Baroque fortifications in the Black Forest

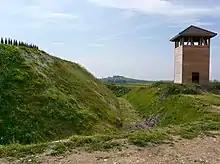
Reconstruction of a baroque "schanze" near Gersbach (Southern Black Forest)

The Baroque fortifications in the Black Forest, also called Baroque Schanzen ("Barockschanzen") or Black Forest lines ("Schwarzwaldlinien"), are historical, military earthworks, known as "schanzen", that were built in the Black Forest in what is now Germany. They were built in the 17th century to defend the Margraviate of Baden from French invasion. Together with their adjoining defensive lines, the Black Forest fortifications formed a defensive system over long that ran from north to south.